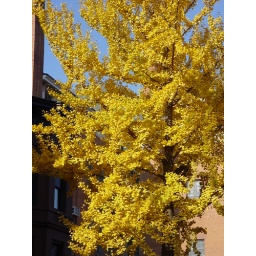
yellow leaves framed by building 2